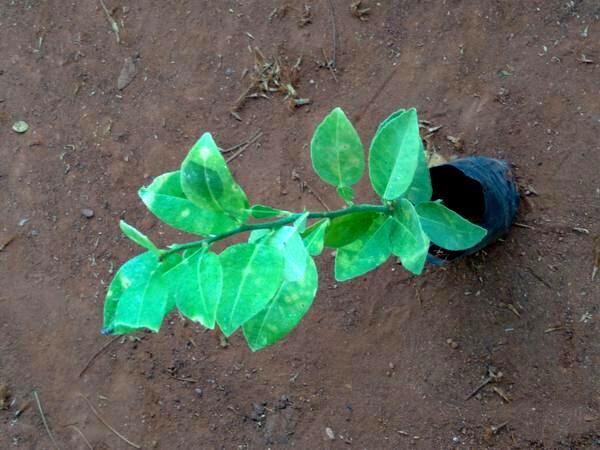
Plant: Lemon